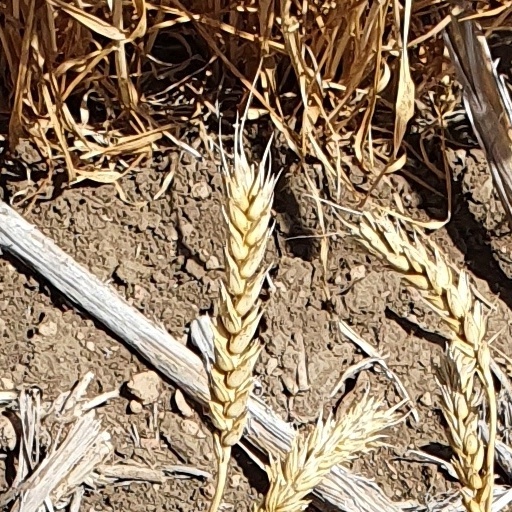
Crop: wheat